Eco Tycoon: Project Green

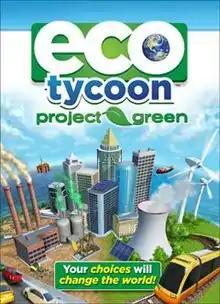

Eco Tycoon: Project Green is a business simulation game which focuses on managing various environmental concerns while maintaining the region's economy. It was developed by Virtual Playground and published by ValuSoft in 2009.